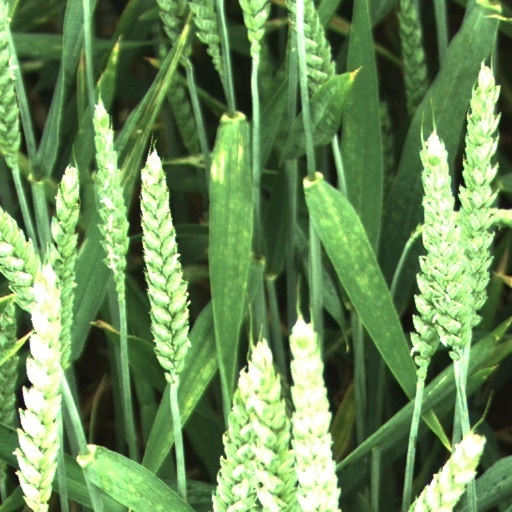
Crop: wheat